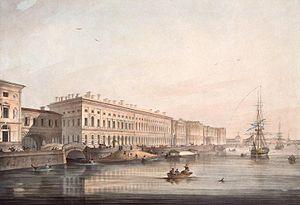
Ernst de Munnich, né en 1707 et mort en 1788, fut un comte, diplomate, Grand-maréchal de la Cour de Russie, ministre du commerce, et fondateur du Musée de l'Ermitage.
Le pont de l'Ermitage est un pont en arc jeté sur le canal d'Hiver à Saint-Pétersbourg, en Russie. Le pont fait partie de l'ensemble constitué par l'Ermitage et du Palais d'Hiver.